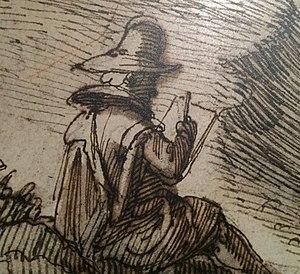
Autoportrait de Remigio Cantagallina (détail de l'un de ses dessins), environ 1612.
Remigio Cantagallina est un peintre et un graveur italien.